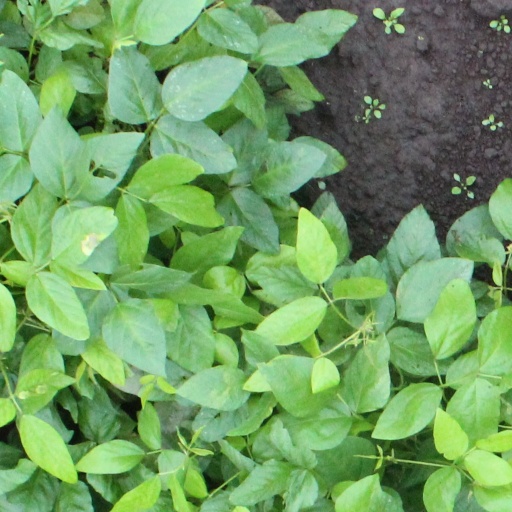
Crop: soybean